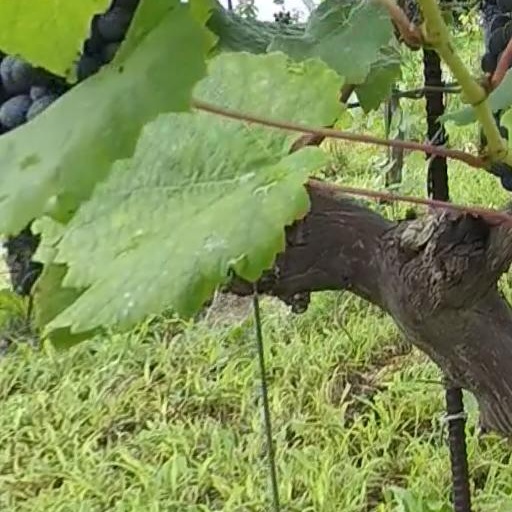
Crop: grape